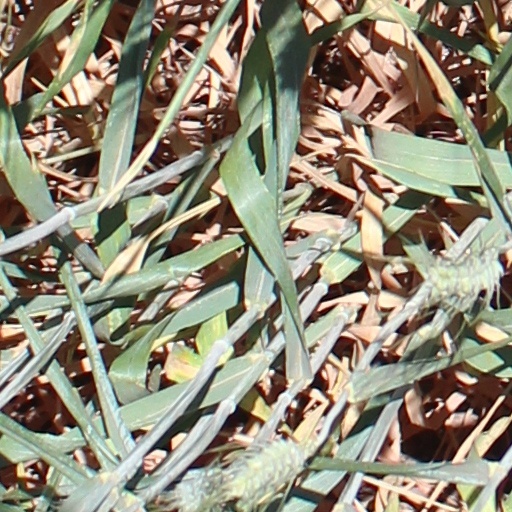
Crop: wheat